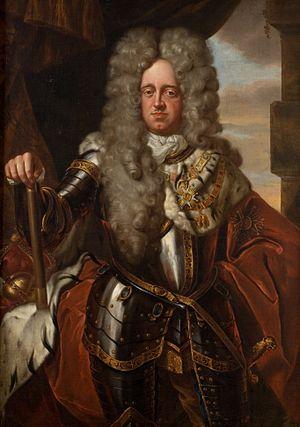
Un peintre de cour est un artiste qui peint pour les membres des familles royales ou des familles de la noblesse, parfois avec un salaire fixe et à une condition d'exclusivité où l'artiste ne doit pas entreprendre d'autres activités. Surtout à la fin du Moyen Âge, ils sont souvent titulaires de la charge de gentilhomme de la Chambre. Outre leur rémunération, ils reçoivent habituellement un titre officiel et souvent une pension à vie, même si les arrangements sont très variables. Pour l'artiste, une nomination à la cour a l'avantage de le libérer des restrictions des guildes de peintre locales, bien qu'au Moyen Âge et à la Renaissance, ils soient aussi souvent amenés à faire des travaux décoratifs dans les palais et à créer des œuvres temporaires pour des divertissements et des expositions de cour. Certains artistes, comme Jan van Eyck ou Diego Velázquez, sont utilisés dans d'autres capacités à la cour en tant que diplomates, fonctionnaires ou administrateurs